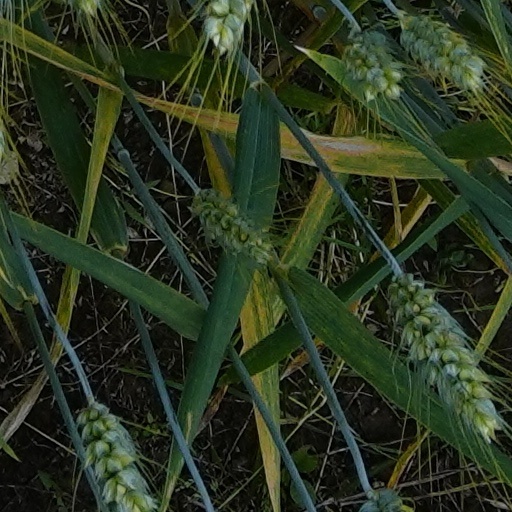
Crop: wheat